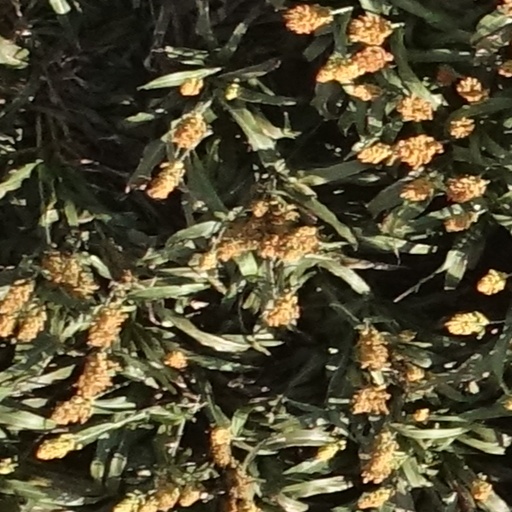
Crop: sorghum